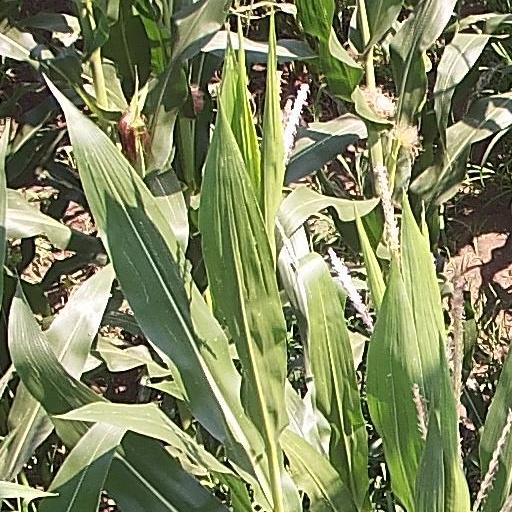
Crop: maize; corn